Love in Motion (Anika Moa album)

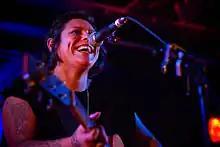
Moa on the "Love in Motion" tour in Wellington

Karyn Cushen of Undertheradar said "Moa wears her new musical influence well...featuring less pop, less blues and less country influences," and called the tour shows "a refreshing change."